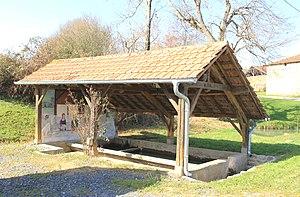
Lavoir de Mazerolles (Hautes-Pyrénées)
Mazerolles est une commune française située dans le département des Hautes-Pyrénées, en région Occitanie.
La liste des lavoirs des Hautes-Pyrénées présente les lavoirs situées dans le département français des Hautes-Pyrénées.